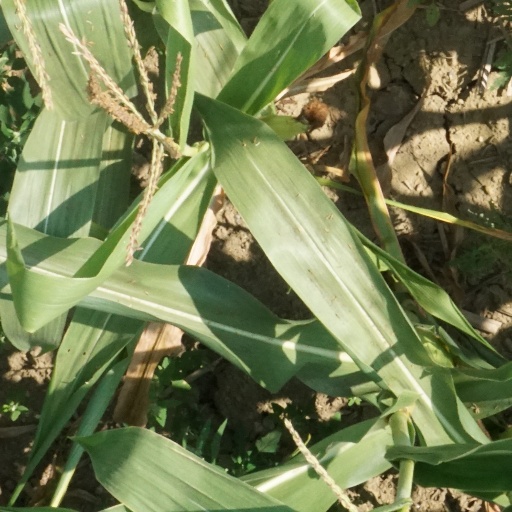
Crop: maize; corn